Aseel al-Awadhi

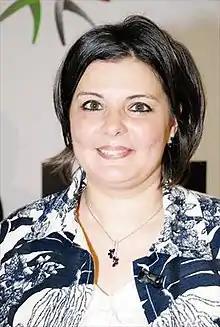
Aseel al-Awadhi

Aseel al-Awadhi (born 1969) is a former member of the National Assembly of Kuwait. She was a professor of philosophy at Kuwait University before entering politics. Al-Awadhi first stood for a seat on the National Assembly in 2008, losing the election but gaining the highest number of votes for a female candidate since women were allowed to stand. She was elected representative of Kuwait's Third District in 2009, a post she held until 2012.